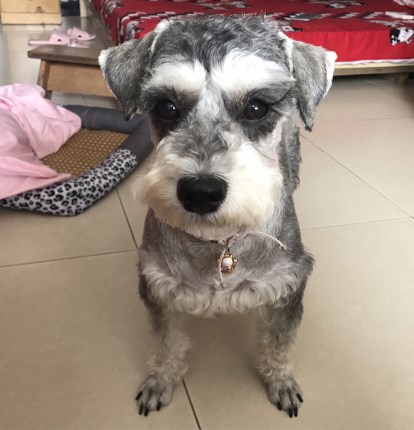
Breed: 2342-n000102-miniature_schnauzer